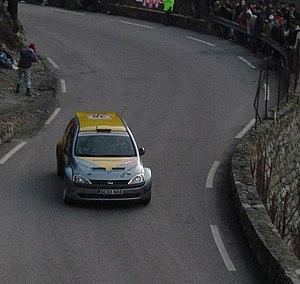
Opel Corsa S1600 - Kris Meeke
Le Groupe A est la catégorie relative aux voitures de tourisme modifiées, dans le règlement FIA. Cette catégorie a été créée en 1982 pour remplacer l'ancienne catégorie Groupe 2.